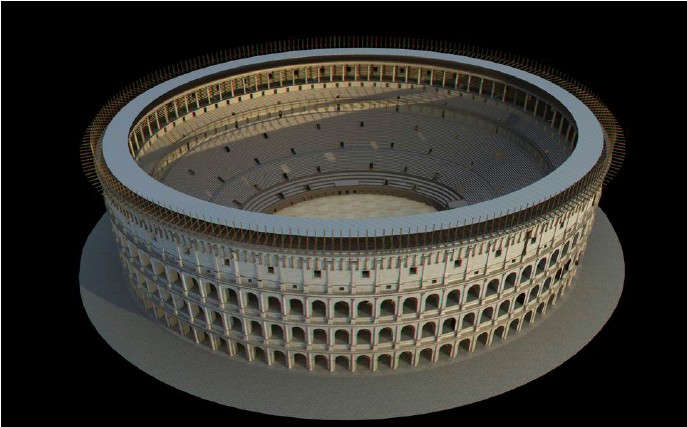
Landmark: Roman Colosseum